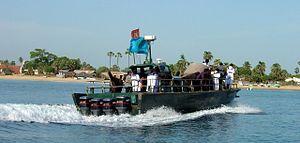
La marine du Sri Lanka ou marine srilankaise est la marine de guerre des forces armées srilankaises et est classée comme la plus vitale force de défense du pays en raison de sa géographie insulaire et est responsable de la défense maritime de la nation srilankaise et de ses intérêts. Le rôle de la marine srilankaise est de mener des opérations en mer pour la défense de la nation et de ses intérêts et de mener des opérations de combat rapides et durables en mer conformément aux politiques nationales.
La bataille du lagon de Kalpitya est une bataille navale livrée le 28 juin 2006 au large de Kalpitya à 150 kilomètres au nord de Colombo, entre la marine srilankaise et les indépendantistes tamouls du LTTE lors de la guerre civile du Sri Lanka.
La bataille de Pulmoddai est un affrontement naval livrée dans la nuit du 24 au 25 septembre 2006, au large de Pulmoddai, dans le district de Trincomalee, à 145 kilomètres au nord de Colombo, entre la marine sri lankaise et les indépendantistes tamouls du LTTE lors de la guerre civile du Sri Lanka.
Les Tigres de mer sont la faction marine du groupe indépendantiste LTTE. Leurs principales bases se trouvaient à Mullaitivu. Leur chef était le Colonel Soosai. Ils possédaient beaucoup de bateaux en fibre de verre pour les patrouilles ainsi que 26 patrouilleurs de la marine gouvernementale et un navire cargo.